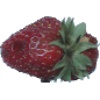
Label: Strawberry Wedge 1